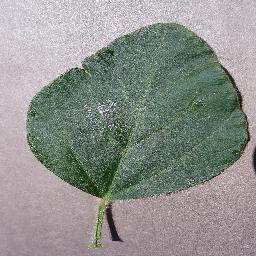
Label: Soybean___healthy